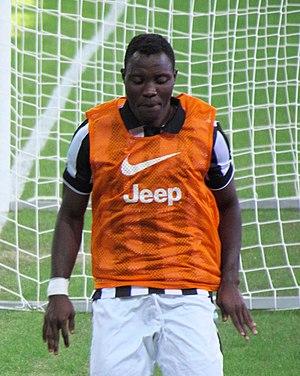
Kwadwo Asamoah, né le 9 décembre 1988 à Accra, est un footballeur international ghanéen évoluant au poste de défenseur latéral à l’Inter Milan.